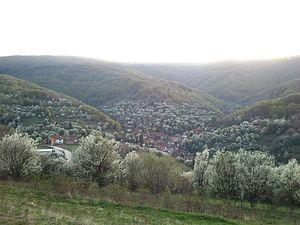
Preslap est un village de Serbie situé dans la municipalité de Crna Trava, district de Jablanica. Au recensement de 2011, il comptait 158 habitants.